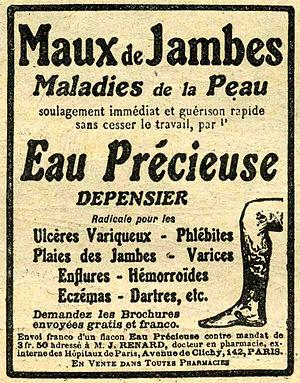
Publicité pour l'""Eau Précieuse"" dans Le Pèlerin du 19 novembre 1913"
Eau précieuse est une lotion qui est utilisée pour lutter contre l'acné, les points noirs et les boutons. Elle n'est plus vendue exclusivement en pharmacie, car elle n'a plus le statut de médicament.